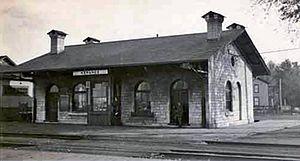
La gare de Napanee à Napanee est desservie par deux trains de Via Rail Canada.